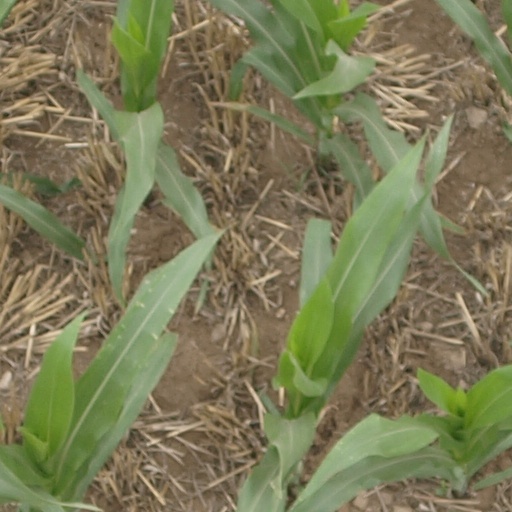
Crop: maize; corn